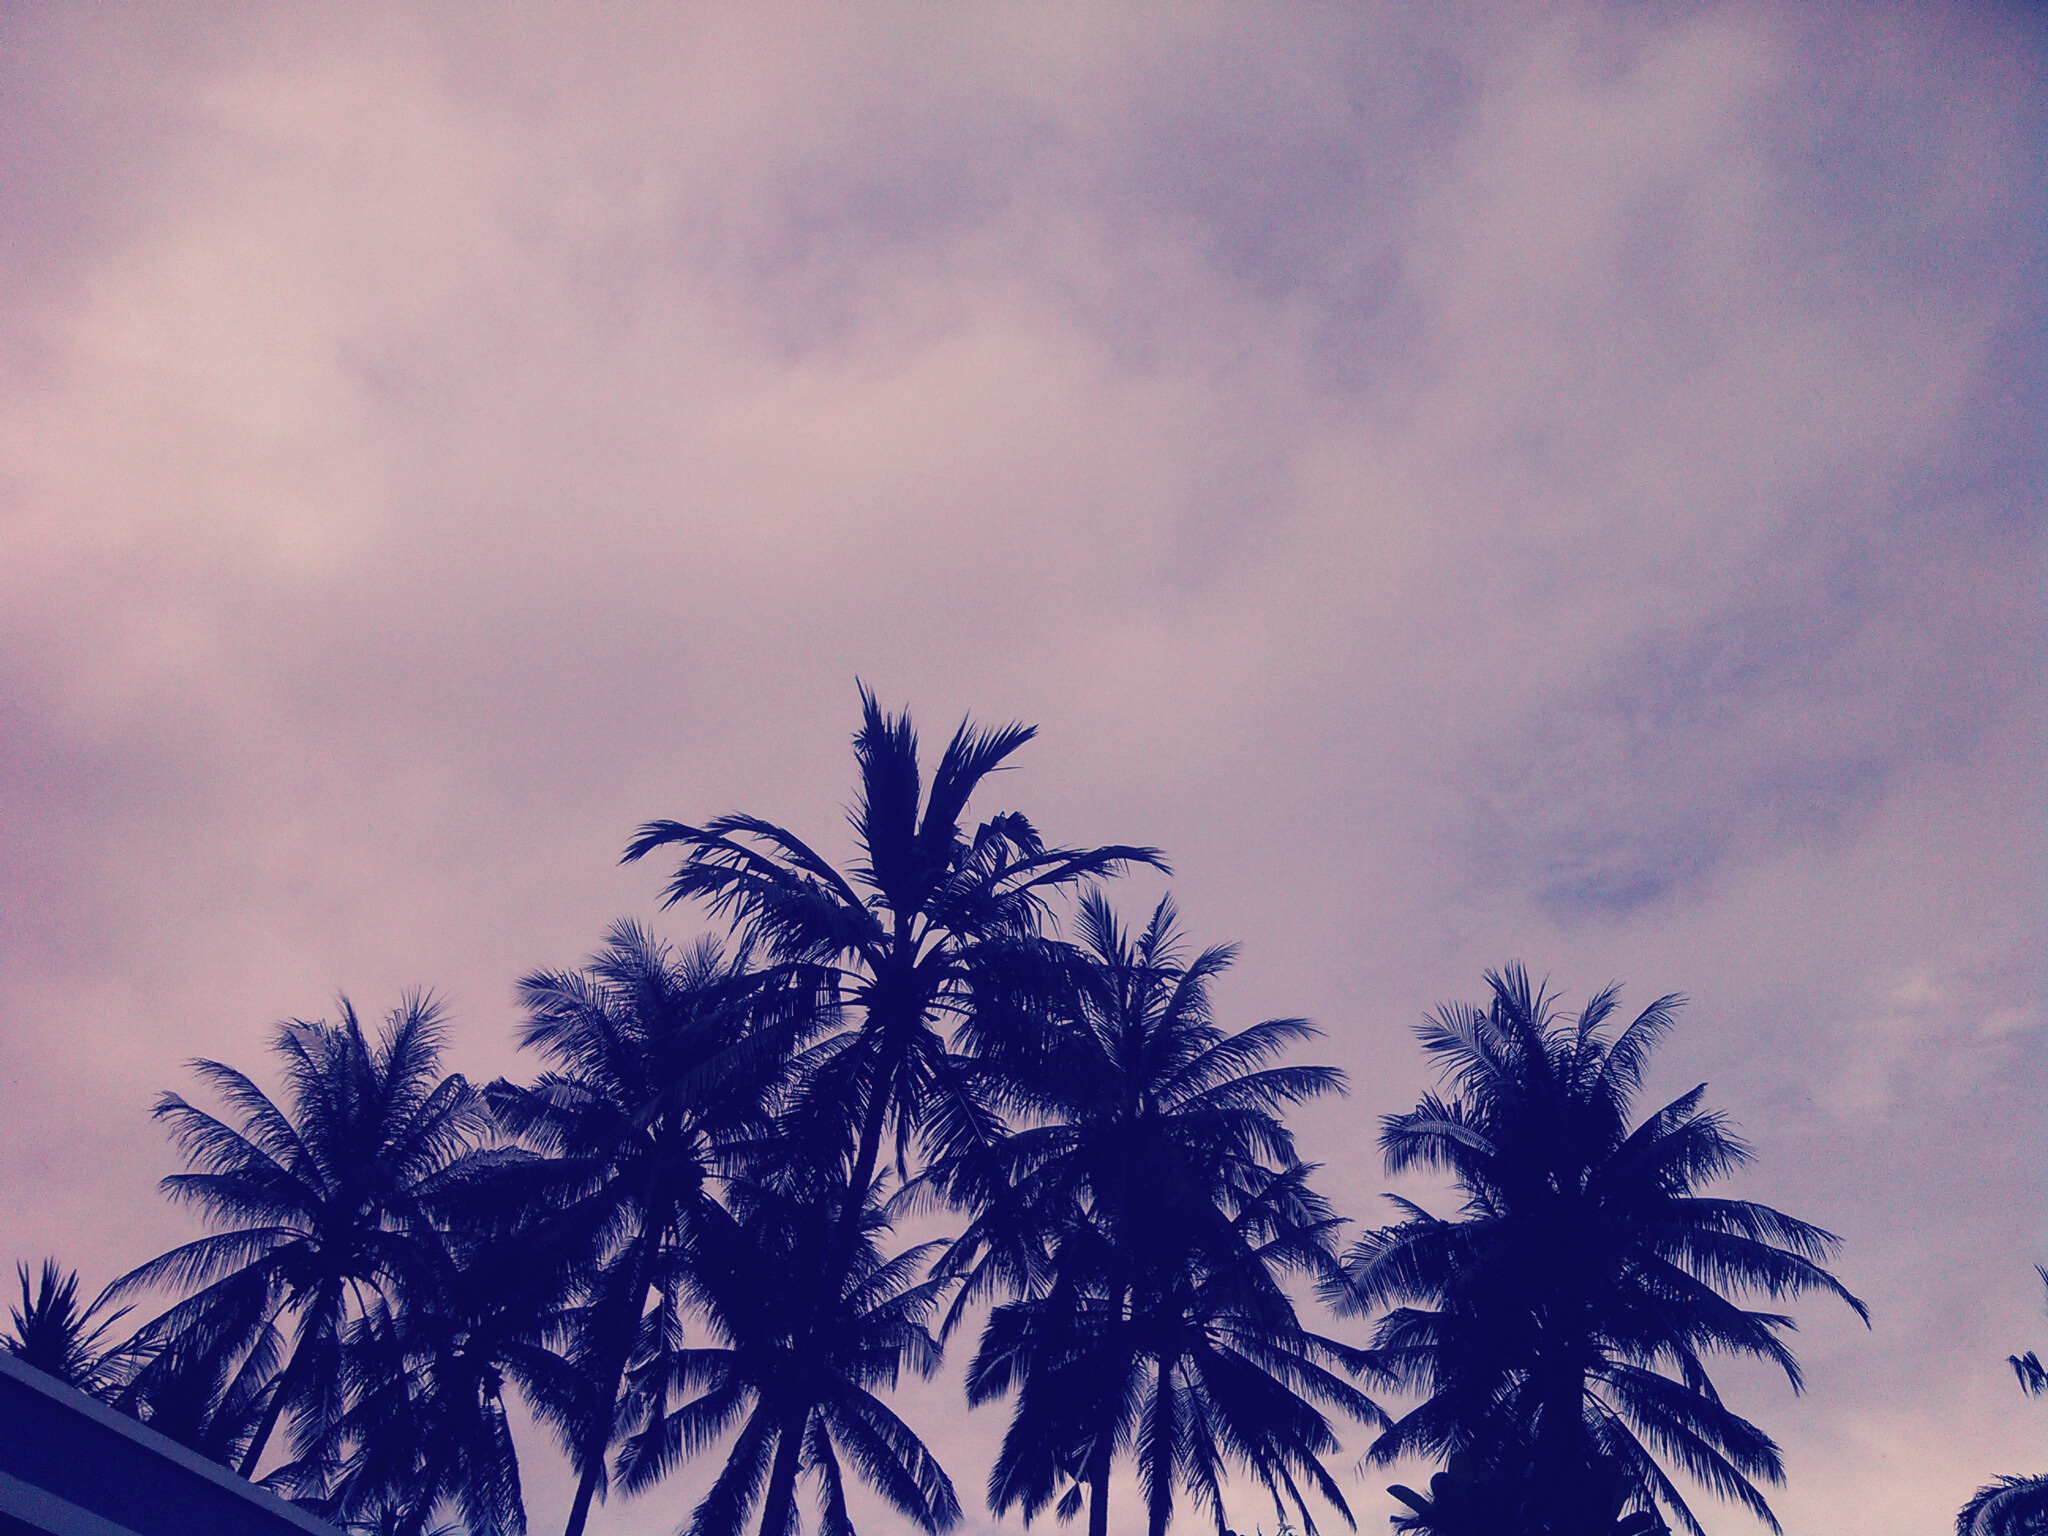
tree, nature, horizon, cloud, plant, sky, sunset, sunlight, morning, leaf, flower, wind, frost, dawn, dusk, evening, blue, woody plant, land plant, arecales, palm family